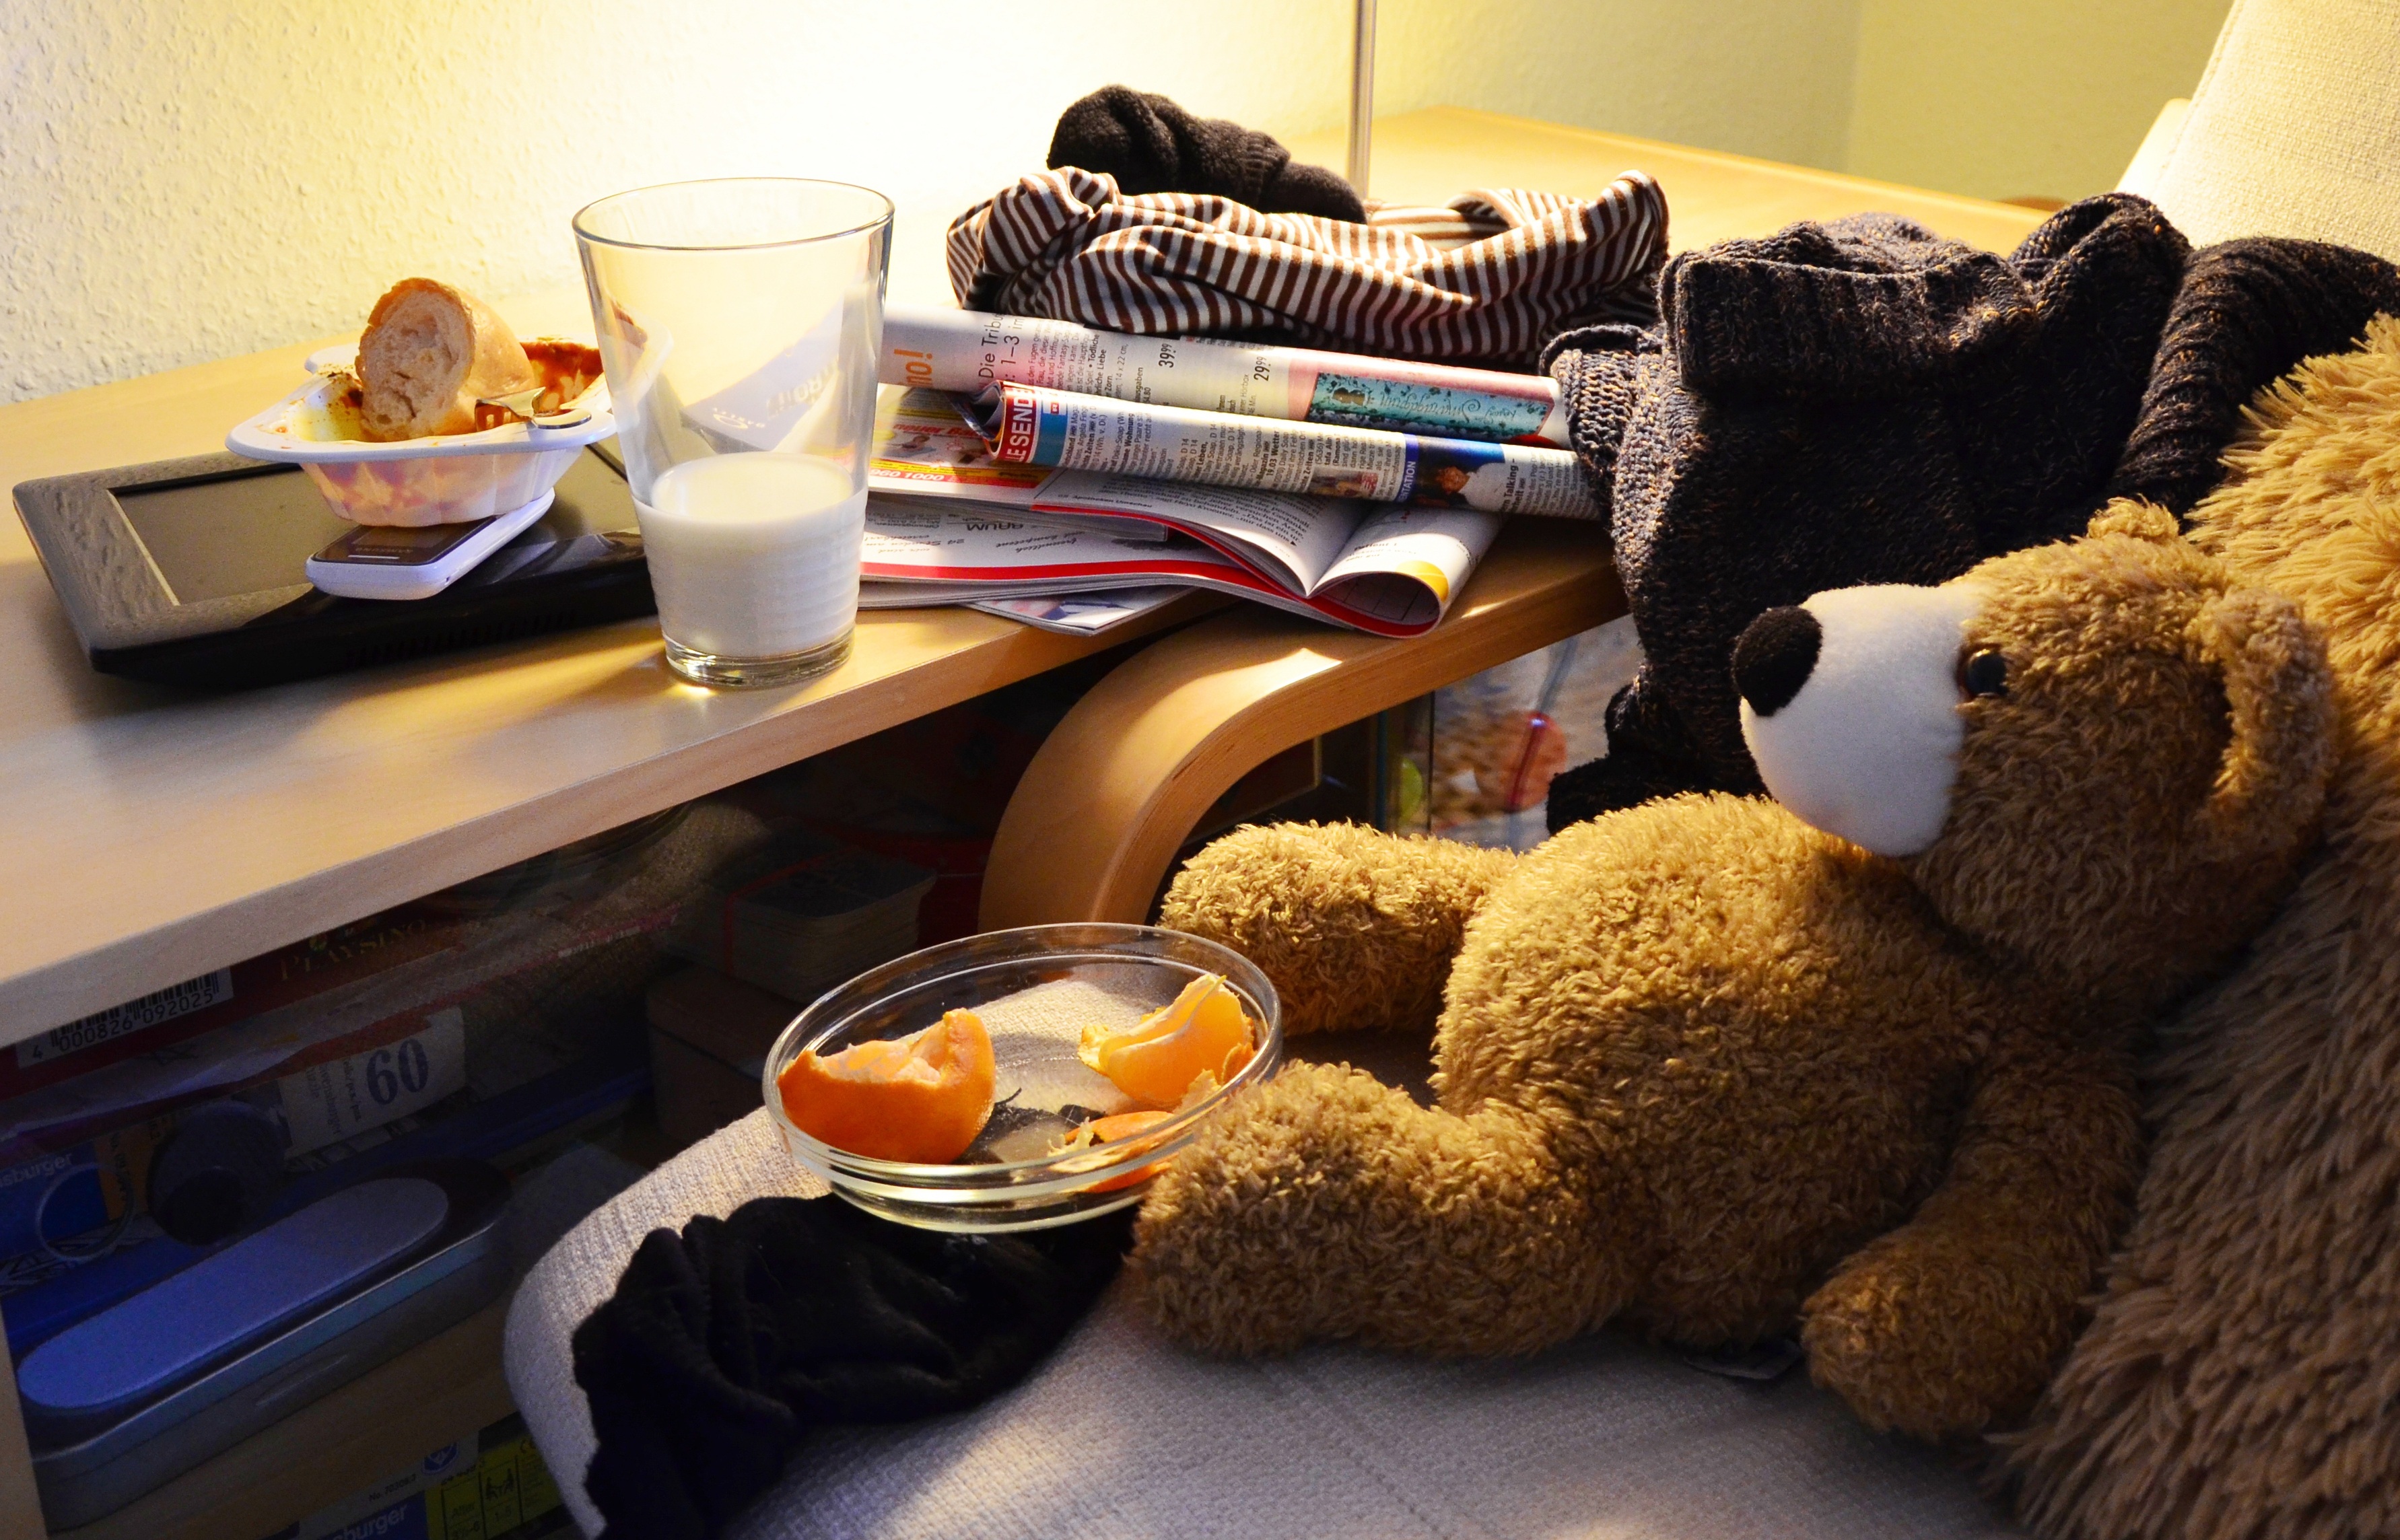
color, room, messy, clutter, mess, stuff, a mess, youth rooms